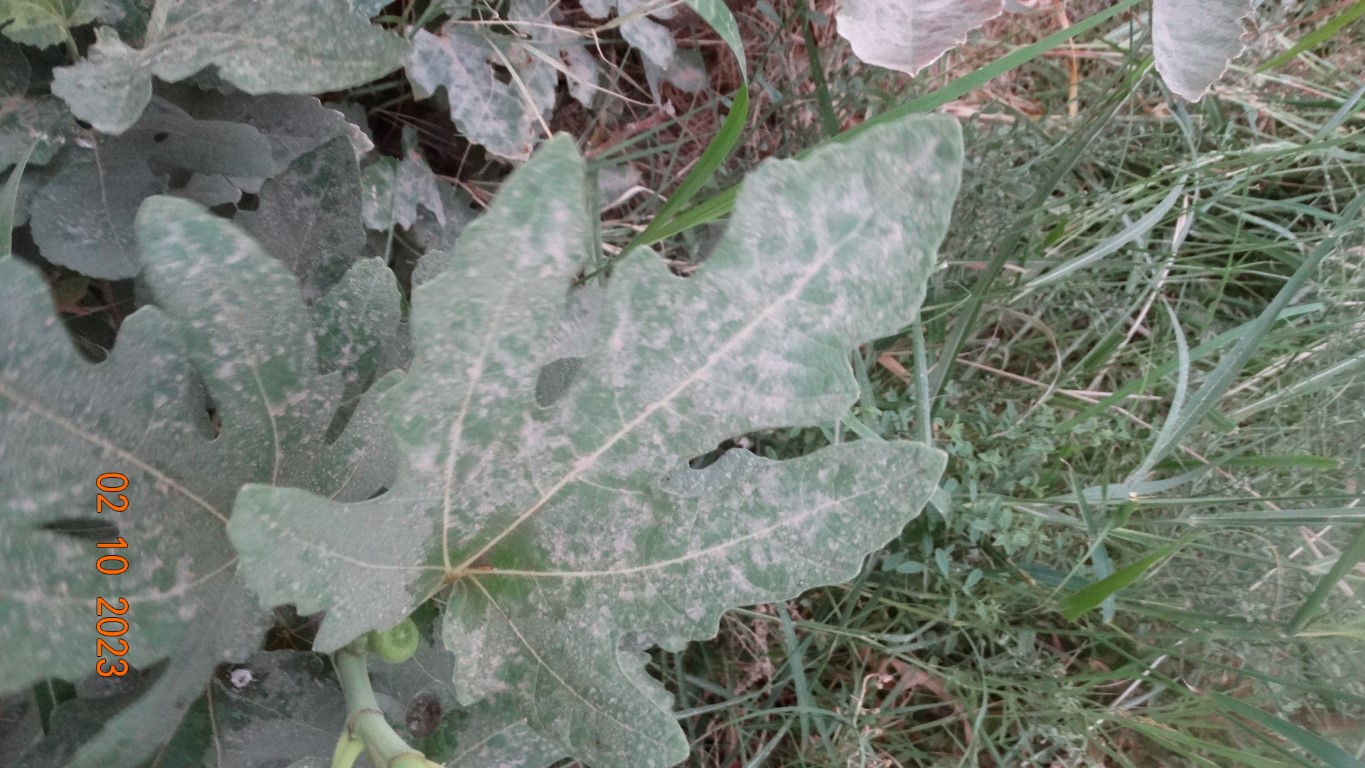
Label: healthy